Answer in natural language. How many Doorways are visible in the scene? Choose between the following options: 2, 4, 2, 3 or 0
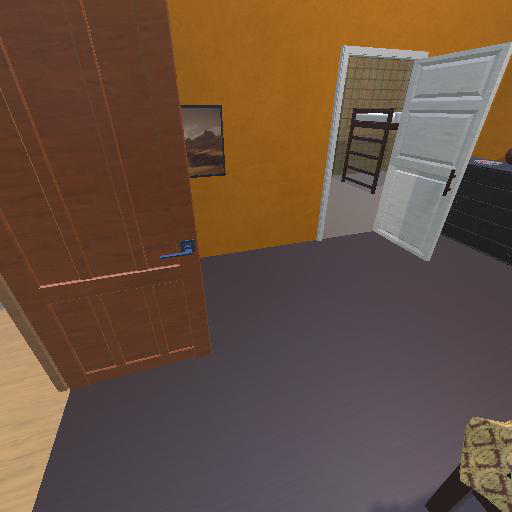
<answer>2</answer>